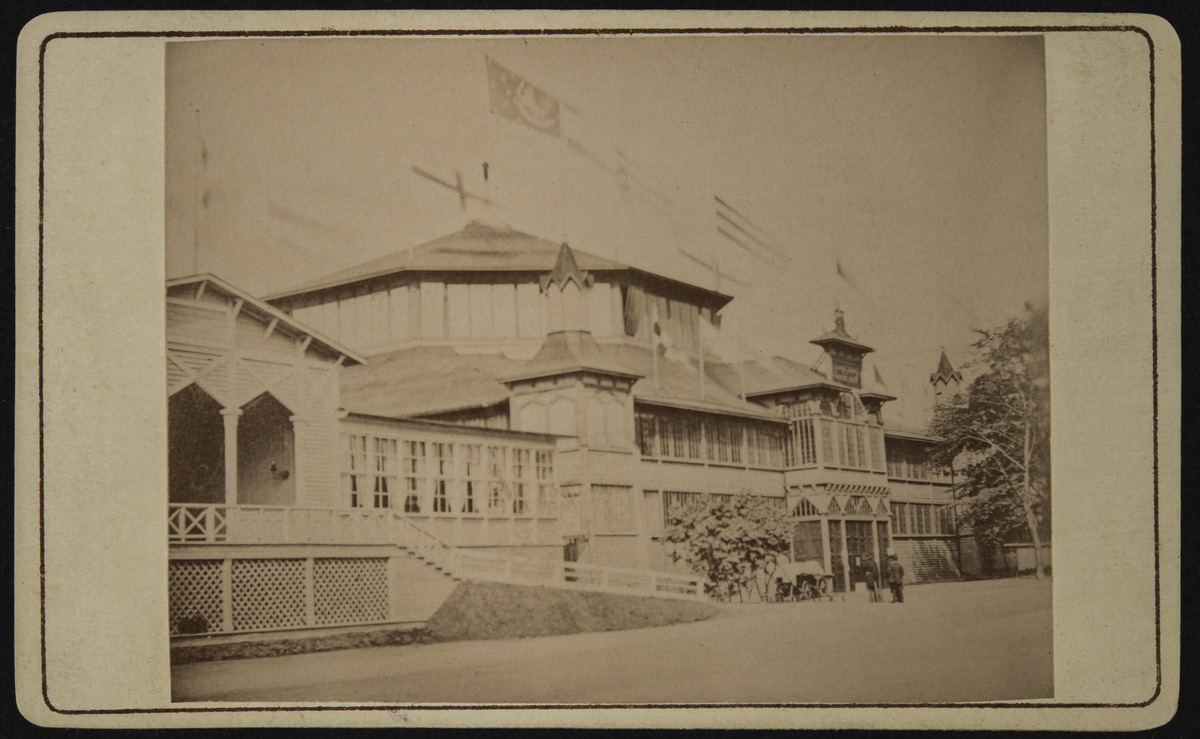
Suomen ensimmäinen yleinen taide- ja teollisuusnäyttely vuonna 1876 Kaivopuistossa, Theodor Höijerin suunnittelema näyttelyrakennus Kaivohuoneen pohjoispuolella
sisällön kuvaus: Suomen ensimmäinen yleinen taide- ja teollisuusnäyttely vuonna 1876 Kaivopuistossa, Theodor Höijerin suunnittelema näyttelyrakennus Kaivohuoneen pohjoispuolella. mustavalkoinen
Kuvaaja: Widgrén, Julia, valokuvaaja
Ajankohta: kuvausaika 1876
Paikka: Suomi, Uusimaa, Helsinki, Ullanlinna Helsinki, Kaivopuisto
Aiheet: messut, näyttelyt, puurakennukset, puistot